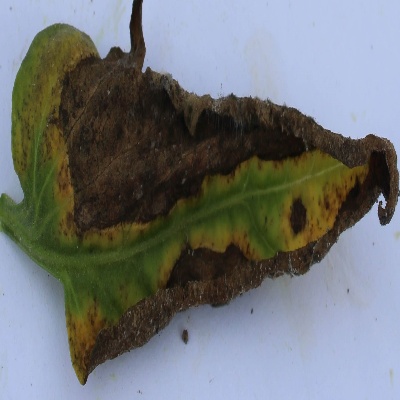
Crop: Tomato
Condition: leaf blight